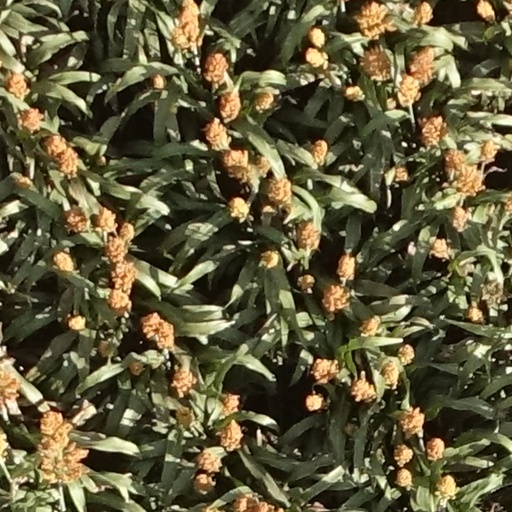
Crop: sorghum